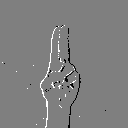
ASL letter: u